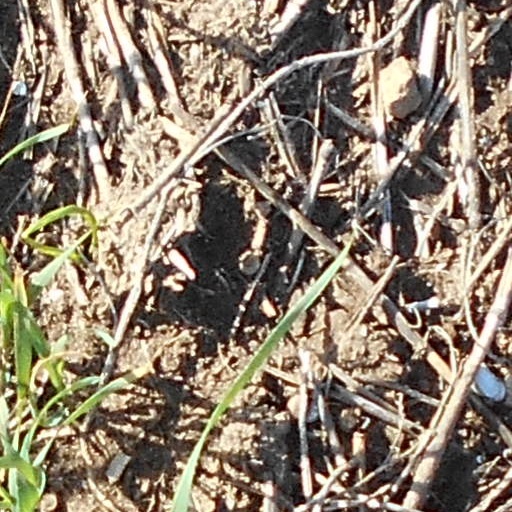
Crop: wheat